Alex Cottier

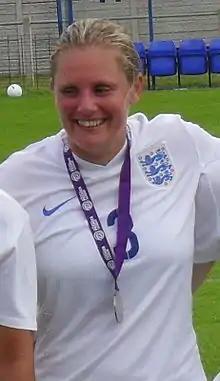

Alexandra "Alex" Cottier-Small (née Cottier) (born 6 December 1973) is an English former international footballer. As well as the England women's national football team, Cottier-Small played FA Women's Premier League football for clubs including Croydon and Arsenal. She won the FA Women's Cup twice during her career with Croydon.